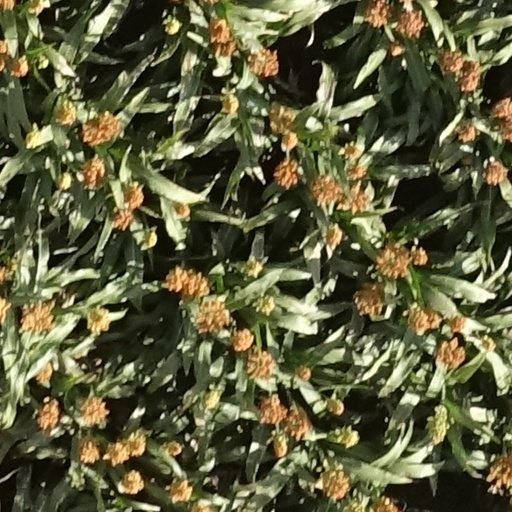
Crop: sorghum